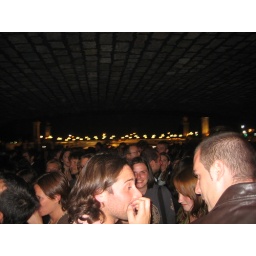
us going under bridge on river seine.JPG